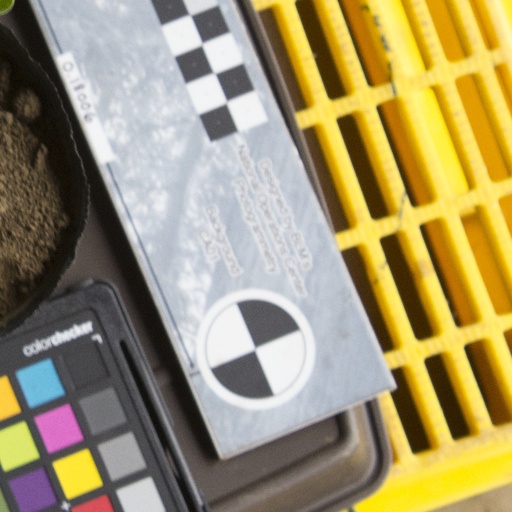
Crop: soybean